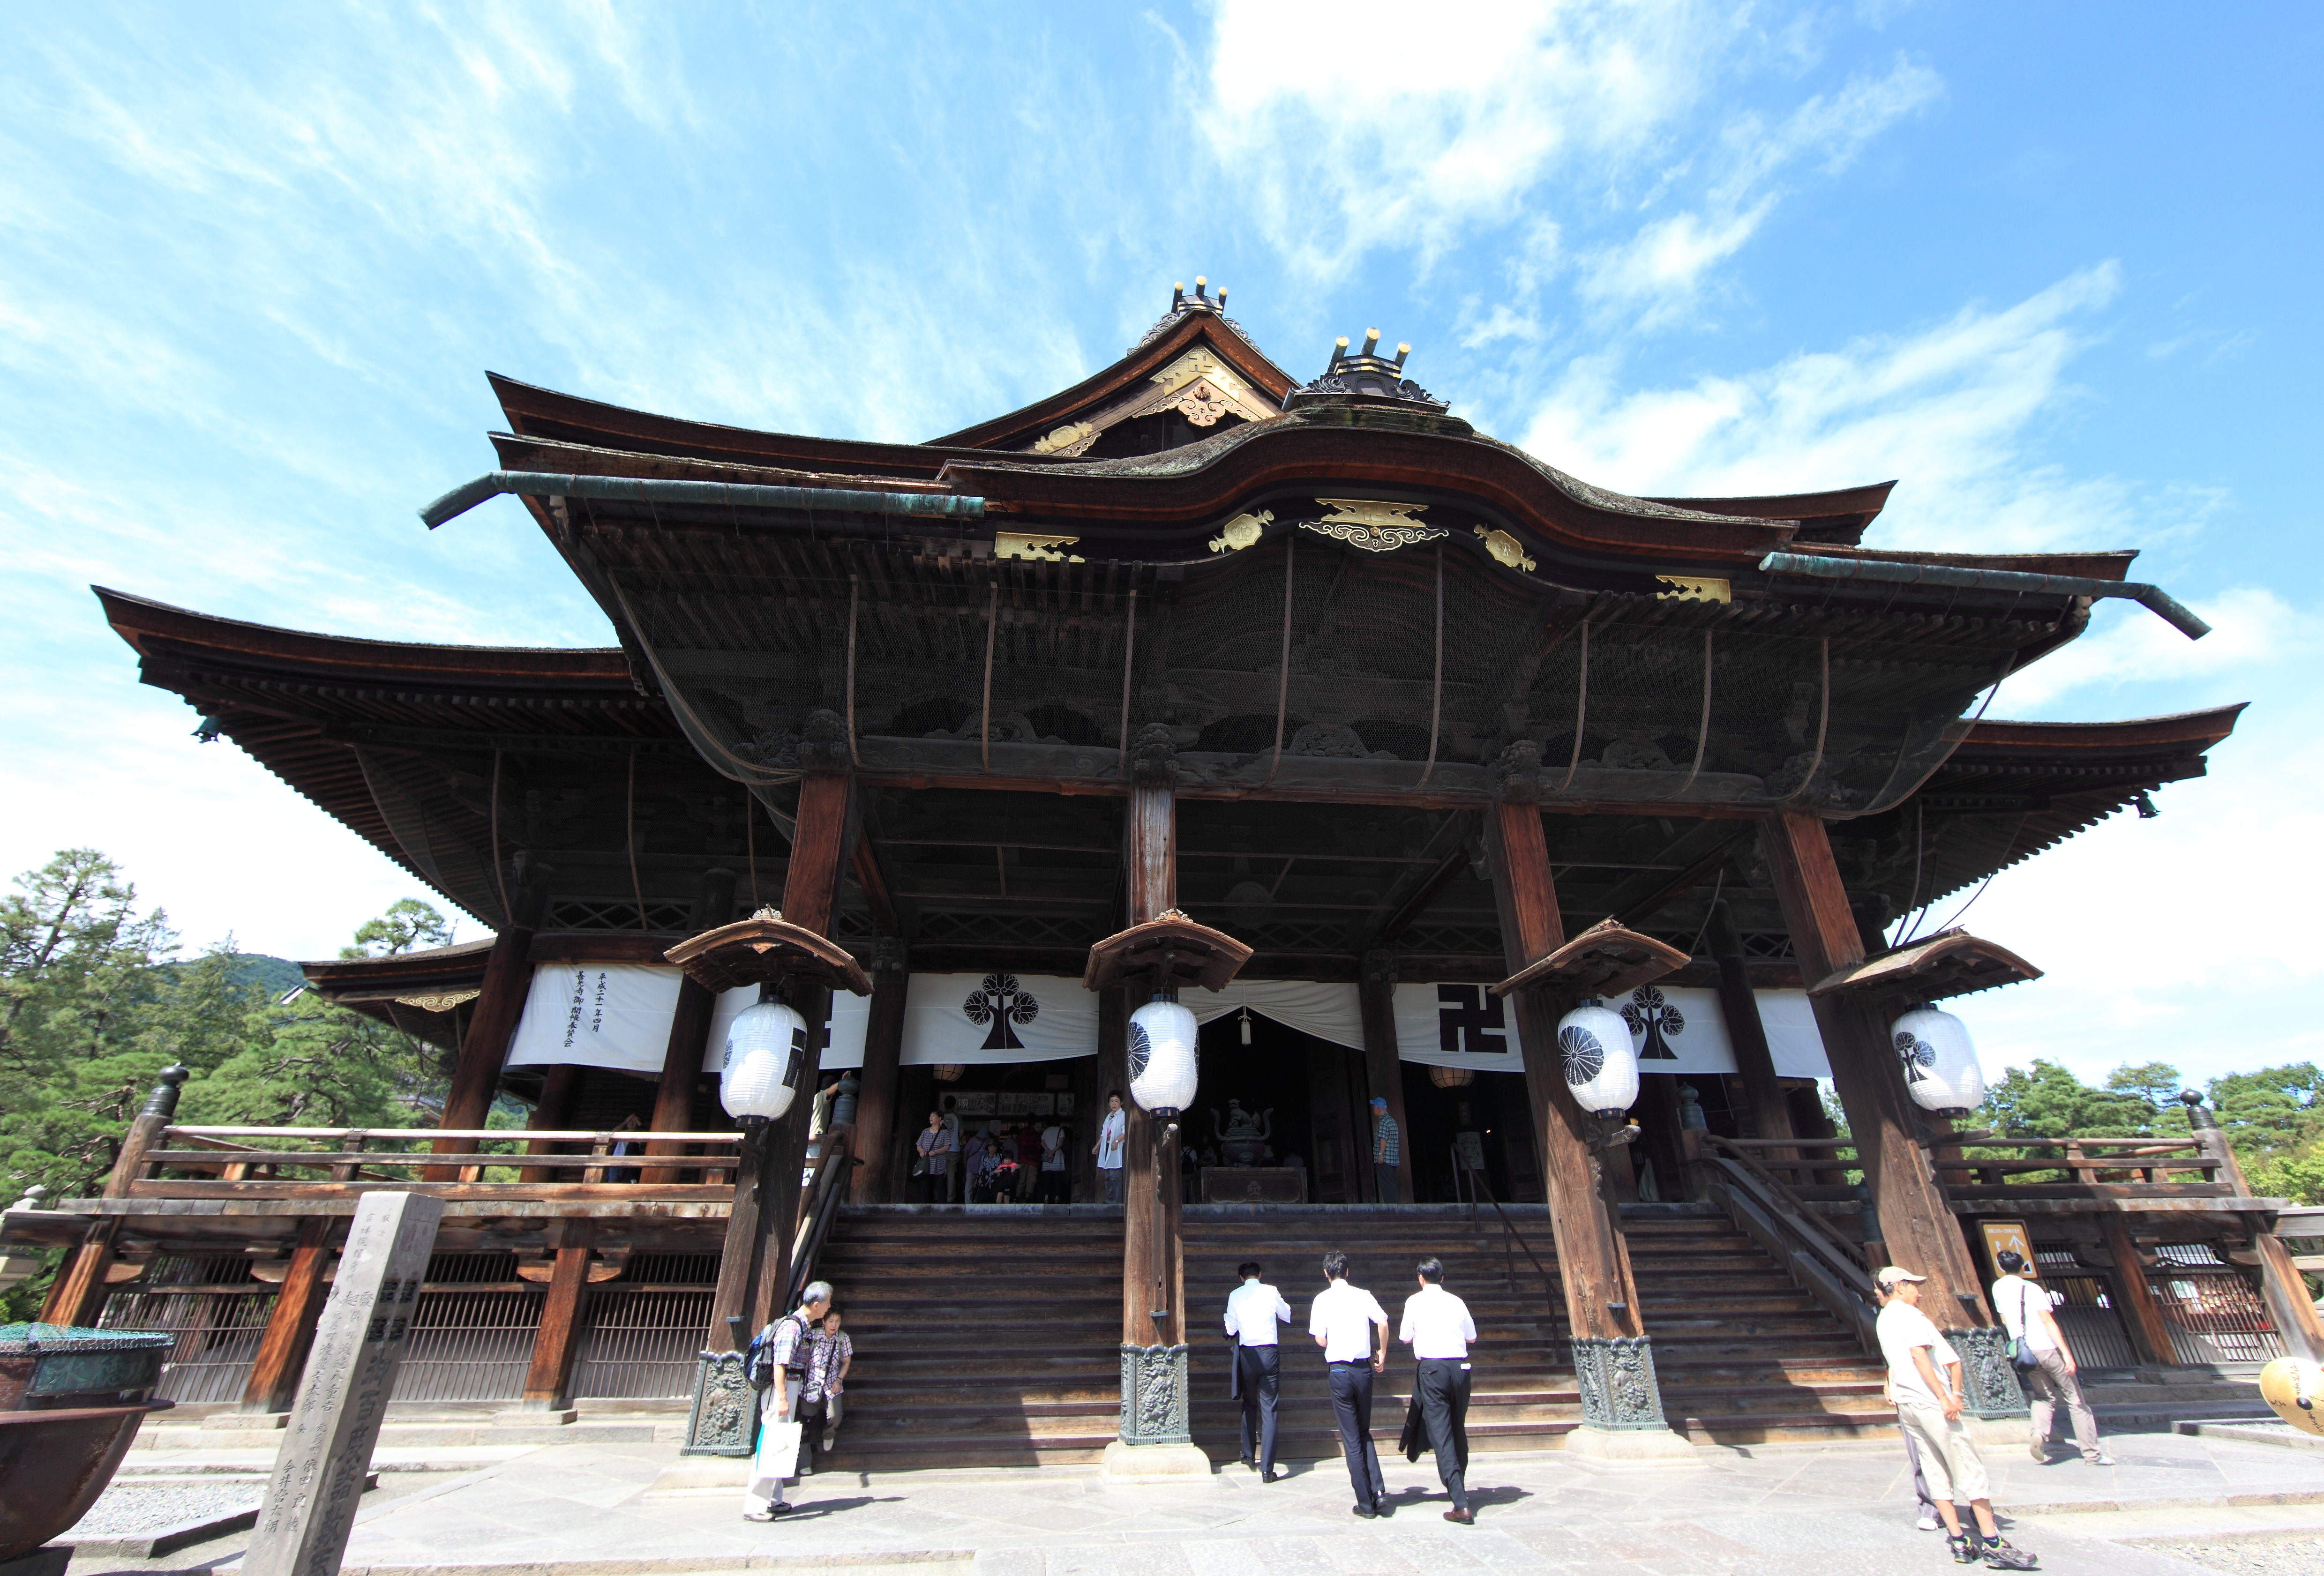
architecture, building, high, place of worship, religious, temple, japanese, pavilion, shrine, 5d, hires, chinese architecture, markii, hi, res, resolution, nagano, zenkohji, pagoda, historic site, shinto shrine